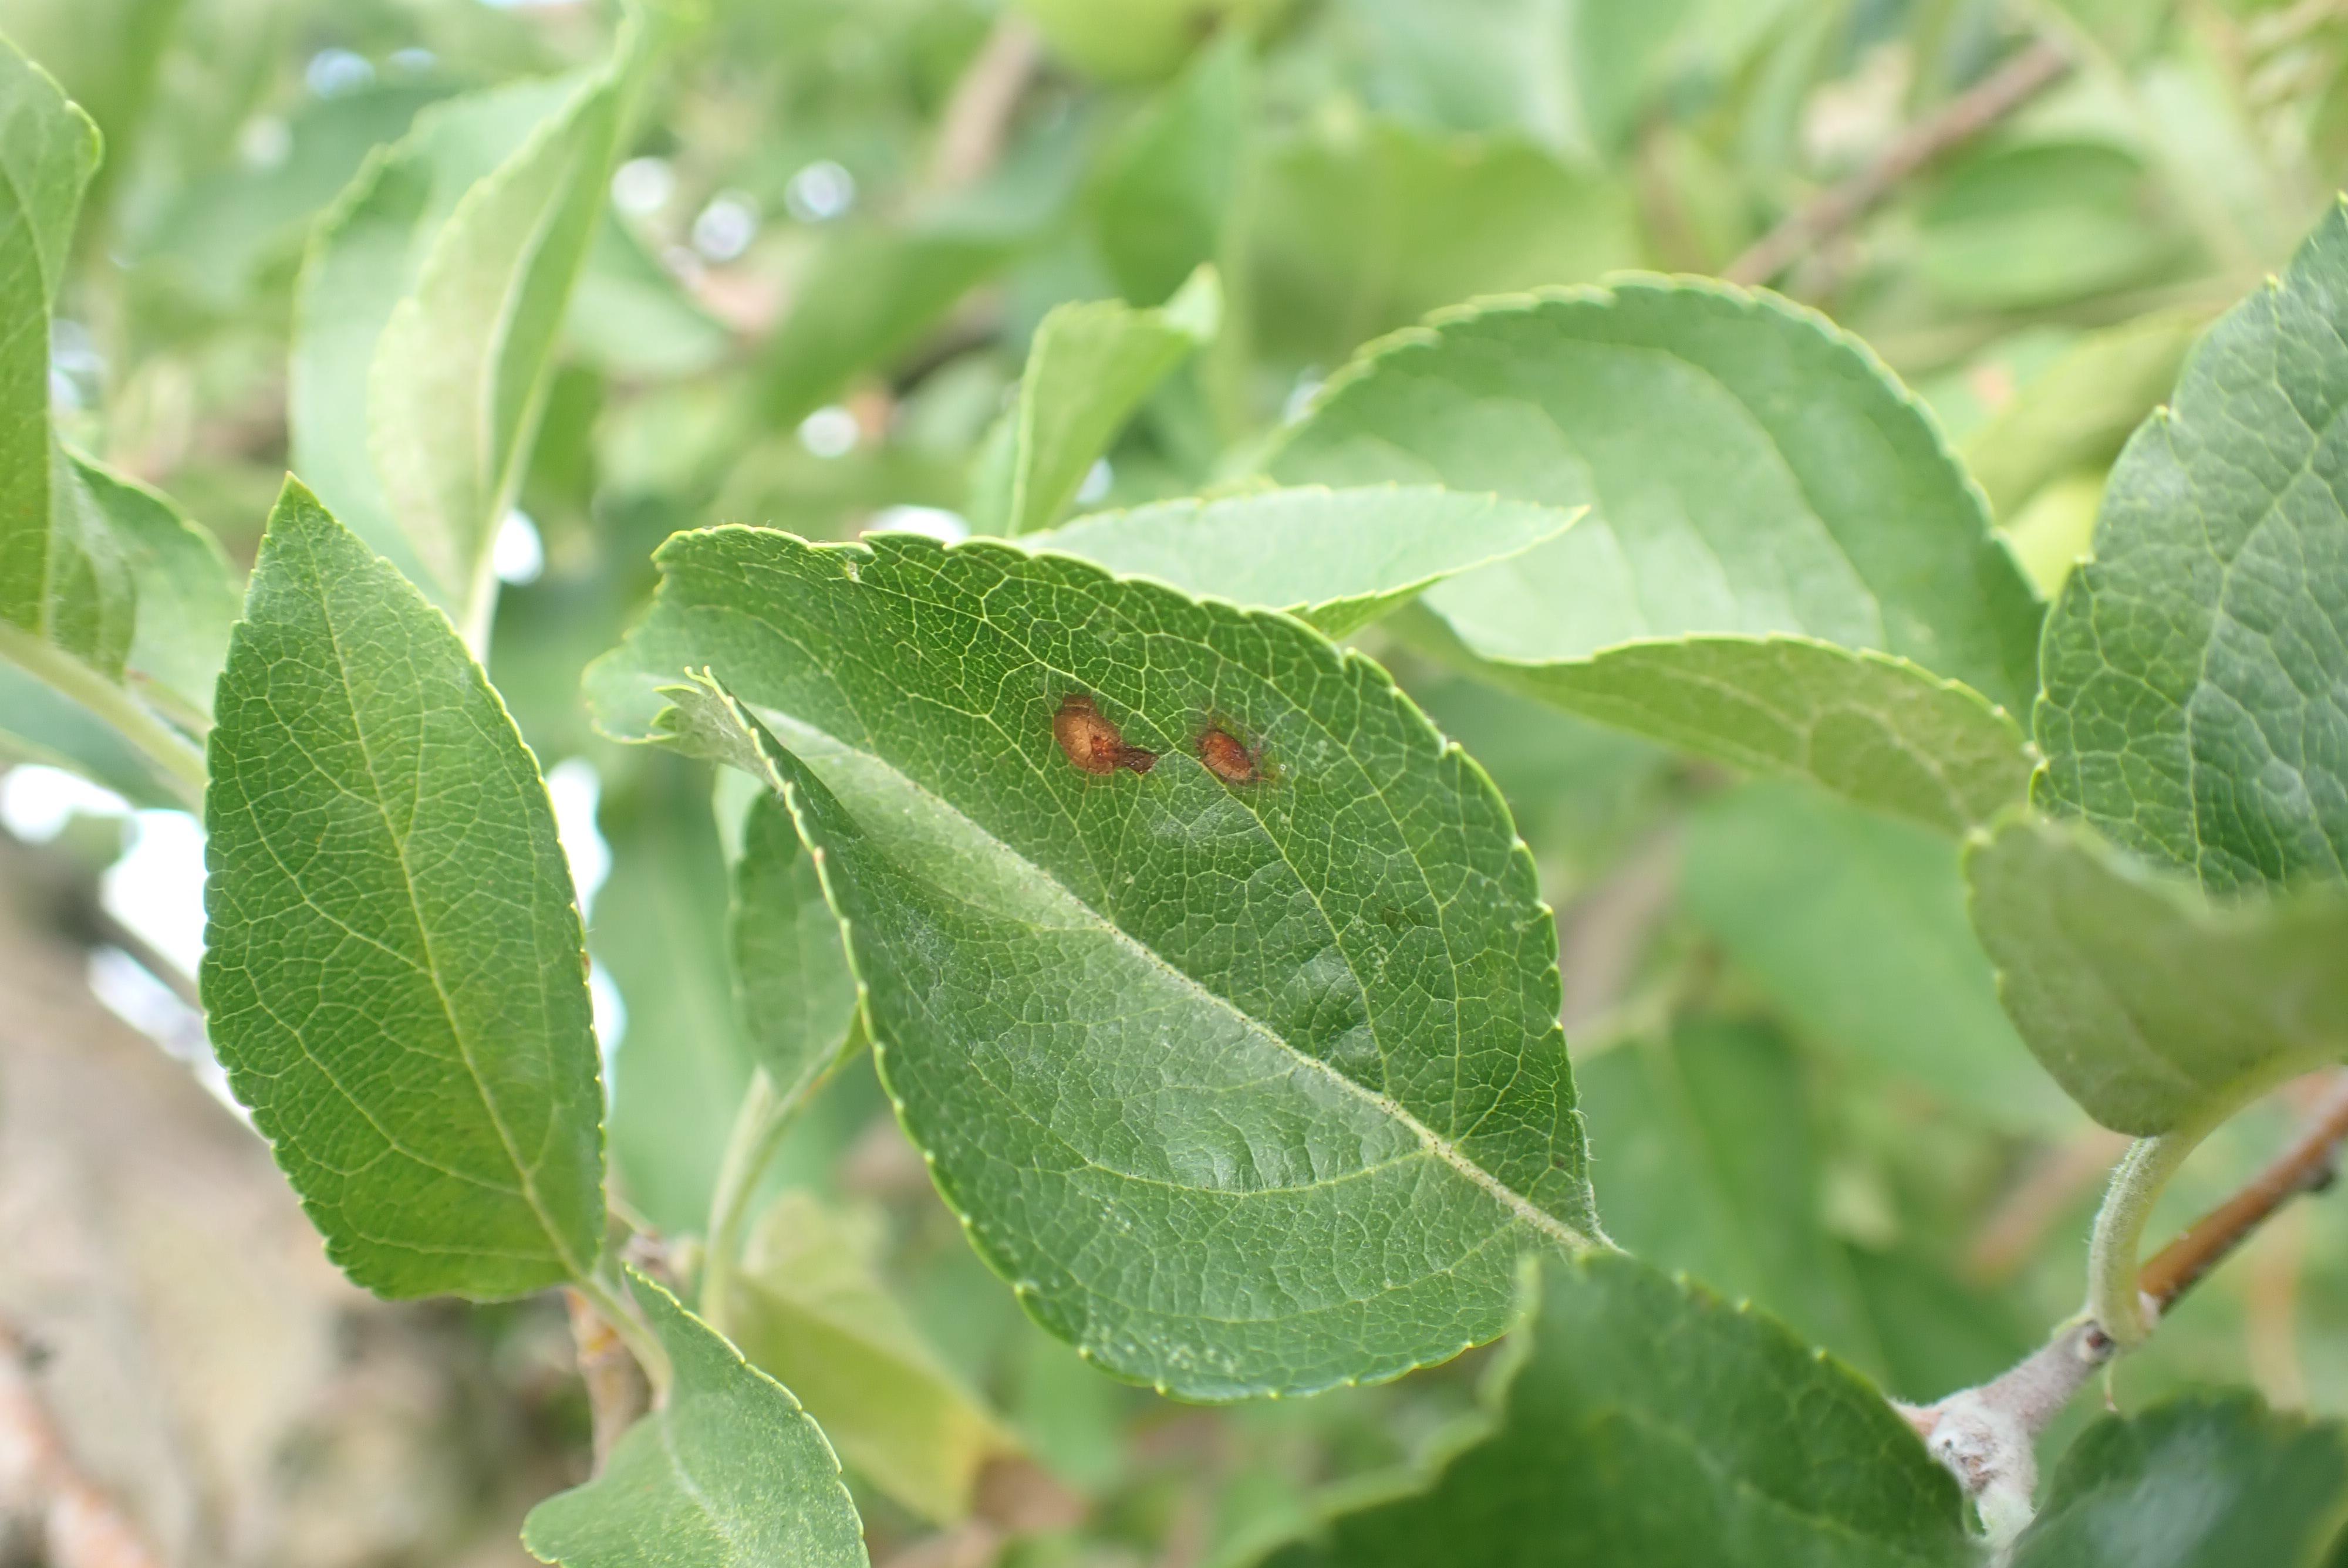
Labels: frog_eye_leaf_spot